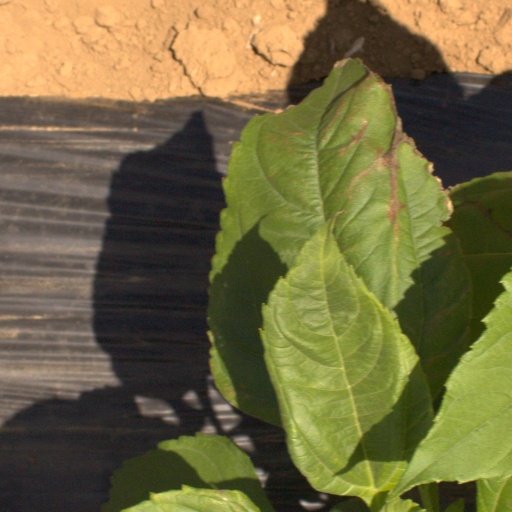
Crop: Jerusalem artichoke